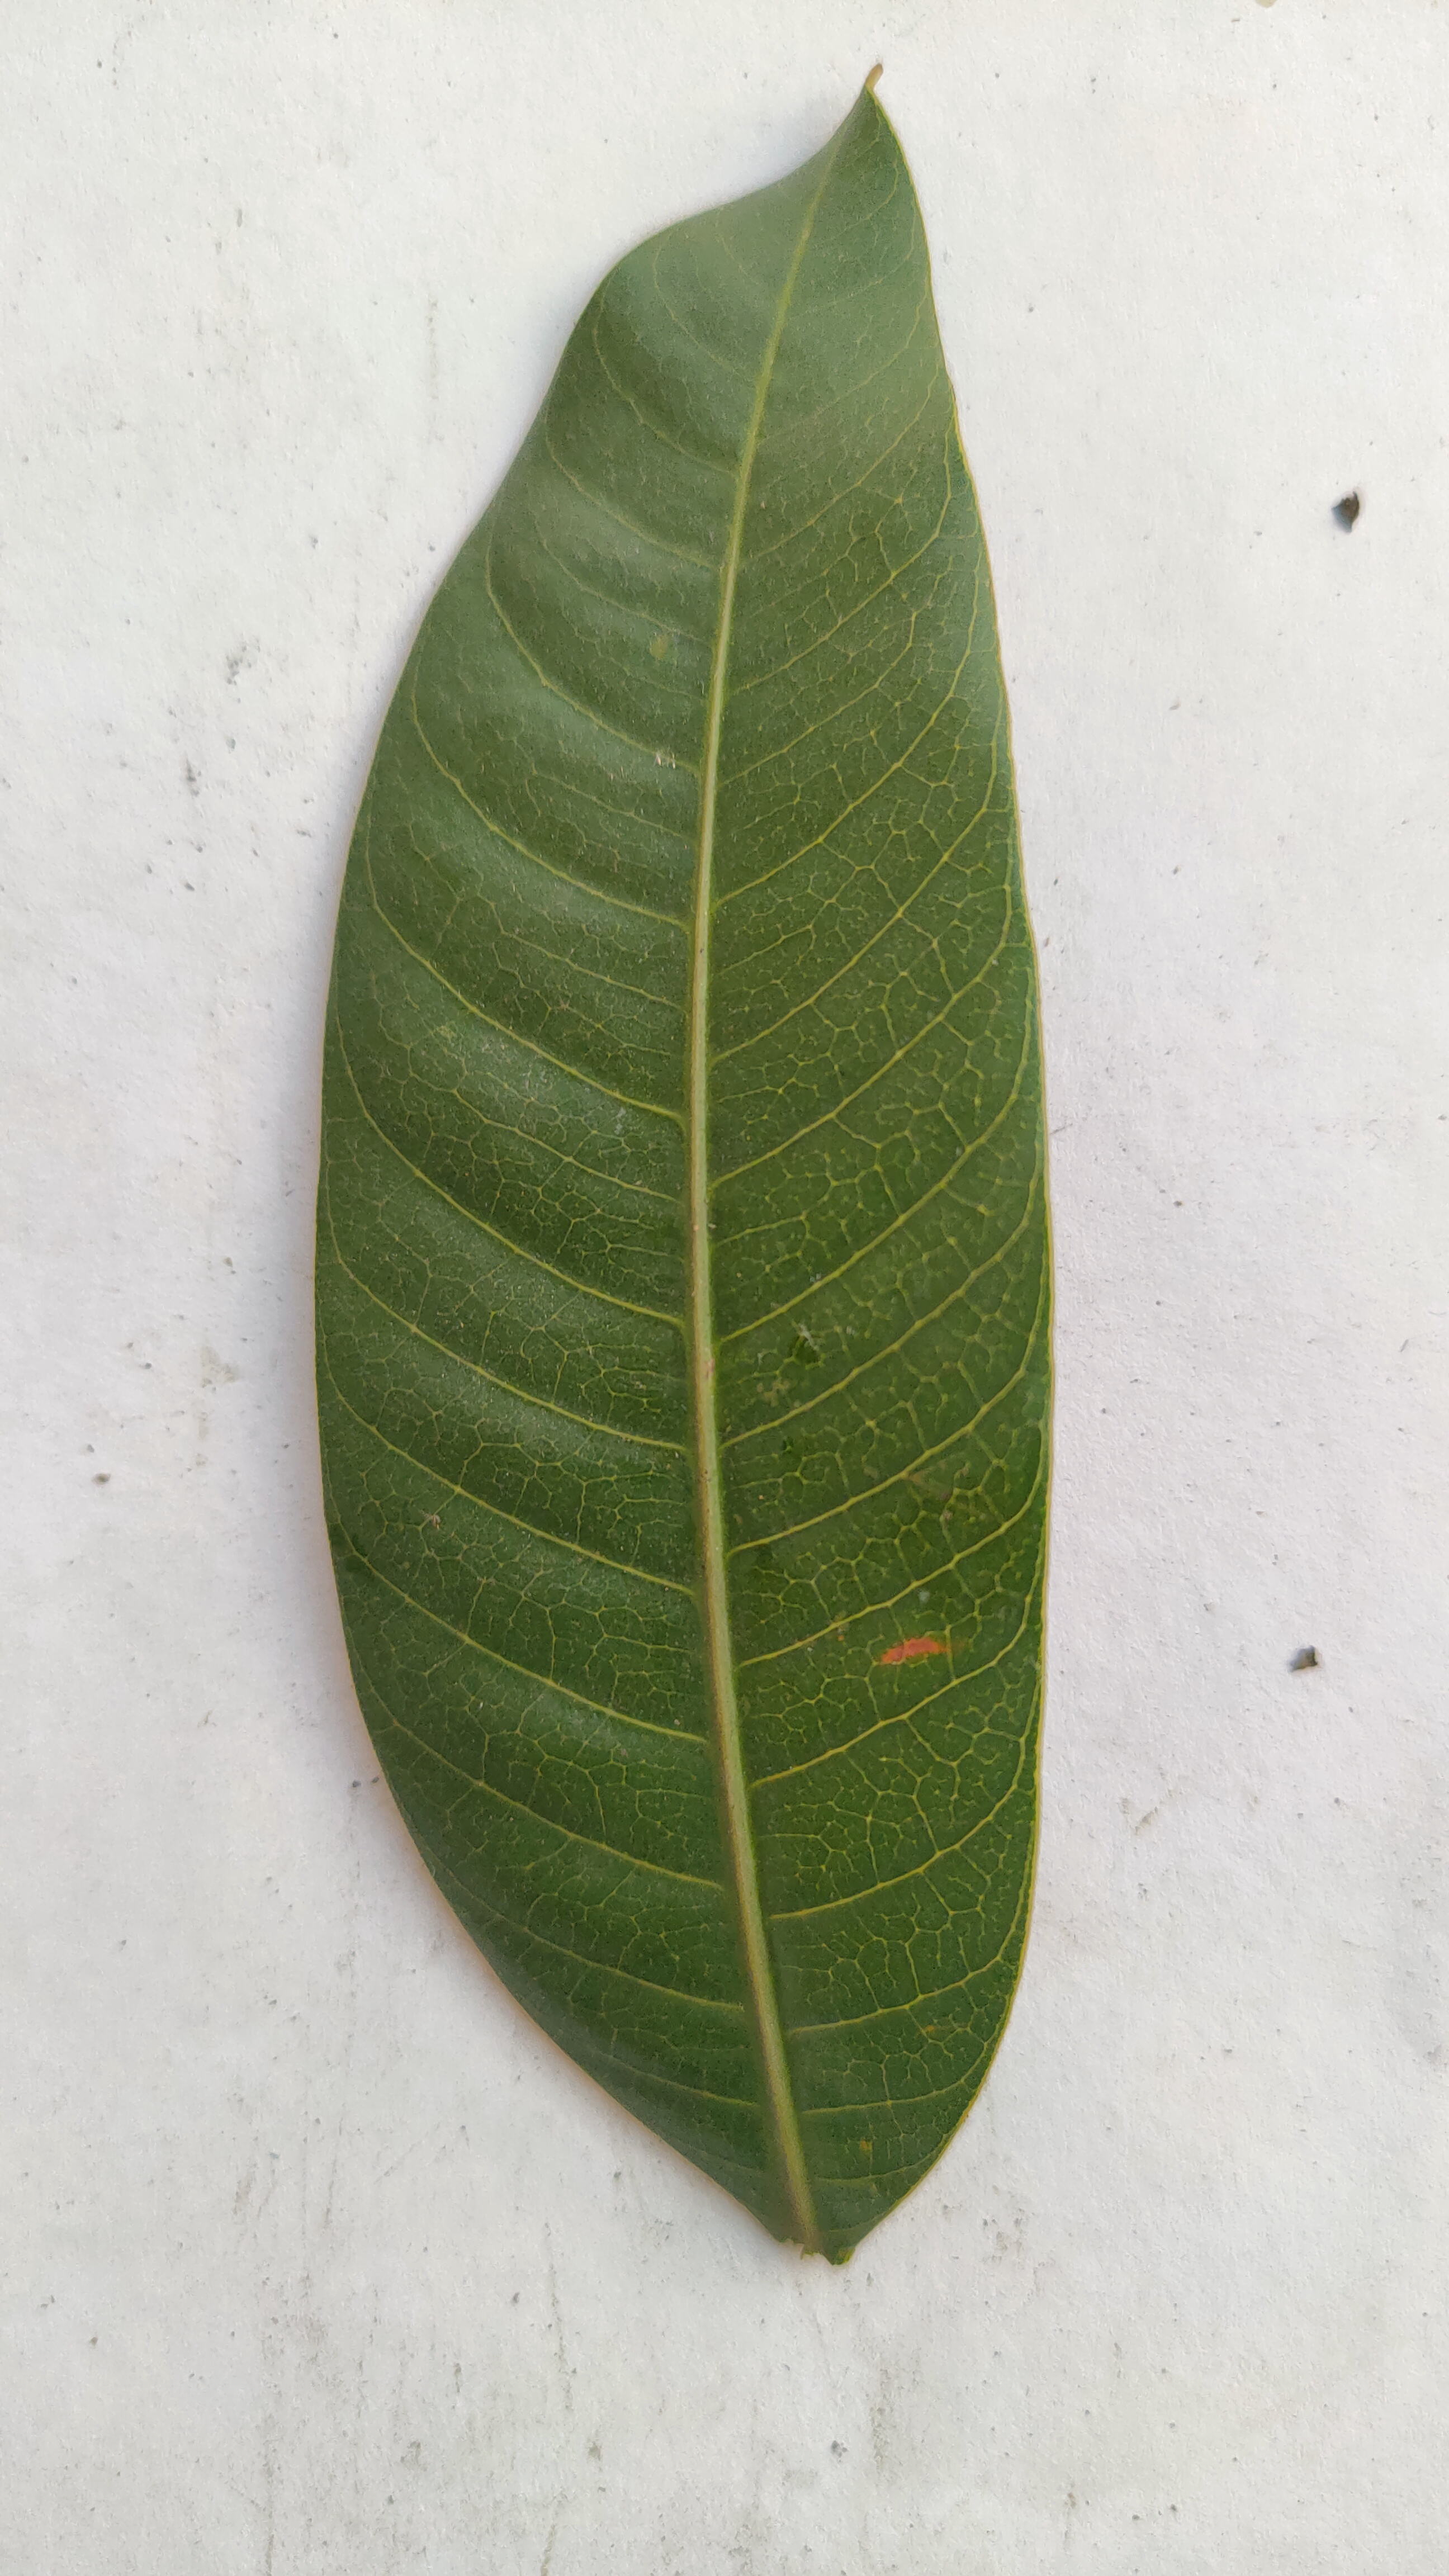
Leaf variety: Mango